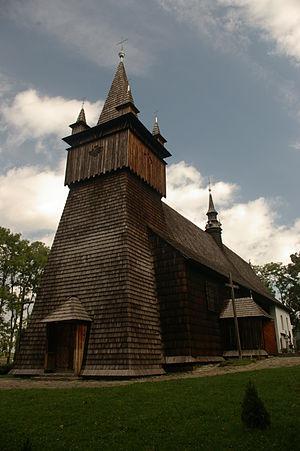
Orawka est une localité polonaise de la gmina de Jabłonka, située dans le powiat de Nowy Targ en voïvodie de Petite-Pologne.